Ada Ciganlija

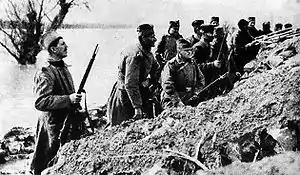
Serbian Army on Ada Ciganlija during World War I

Area of Ostružnica, near the southern tip of Ada Ciganlija, was a location of the Long Bridge, the first permanent bridge in Belgrade's history. As the opposing, Syrmian side across the Sava was a vast marsh at the time (modern New Belgrade), the bridge didn't stop at the bank but continued for some length above the swamp. Because of that, the people also called it the Bridge above the marsh ("Most preko močvare"). The bridge was built by the Austrians to help them conquer Belgrade from the Ottomans during the 1688 Siege of Belgrade. According to the records, a seasoned Belgrade master craftsman Đorđević "in only one month, with the help of his 400 workers, built the Long Bridge, using 2,000 tree trunks, 1,100 wooden piles, 15,500 bundles of palings and 12,000 palisade pickets." Right next to it, bit closer to Ada Ciganlija, the Austrians constructed another, classical pontoon bridge, which "leaned on the Long Bridge".